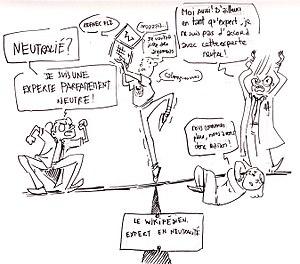
Illustrations sur le thème de Wikipédia et la science, sous-thème
Les critiques de Wikipédia sont les différentes mises en cause, controverses ou attaques à l’encontre de l’encyclopédie collaborative Wikipédia. Souvent portées par des journalistes, mais parfois aussi par des spécialistes des différents thèmes abordés, les critiques sont parfois d’ordre général mais peuvent également être plus spécifiques en questionnant la pratique encyclopédique. Si certaines critiques concernent l’ensemble des projets Wikipedia à l’échelle internationale, d’autres sont spécifiques à certaines versions linguistiques, comme le francocentrisme de la version francophone. Les thèmes qui sont l’objet des polémiques dans l’espace public et médiatique, suscitent aussi d’abondants et parfois véhéments échanges dans les pages de discussion « wikipediennes ».